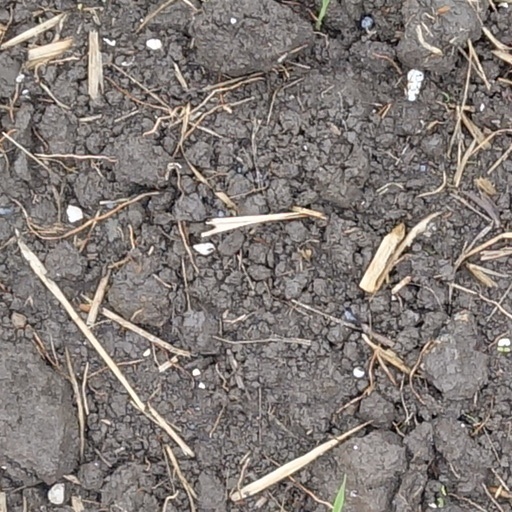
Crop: wheat